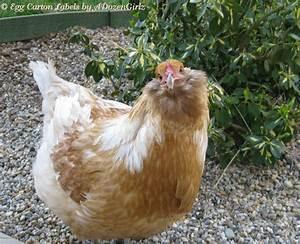
chicken